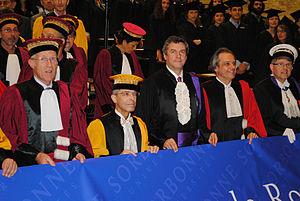
De gauche à droite
La robe universitaire, également appelée toge universitaire, est le vêtement officiel des universitaires français. Elle est différente selon le grade universitaire ou la fonction académique de celui qui la porte.
L’université Panthéon-Assas, officiellement Paris-II, ou plus fréquemment Assas, est l'une des douze universités parisiennes, située dans le quartier latin des 5ᵉ et 6ᵉ arrondissements de Paris. Elle est spécialisée dans l'enseignement du droit, de la science politique, des sciences économiques, de la gestion et de l'information et de la communication. Elle est créée en 1970 à partir de la scission de la faculté de droit et de sciences économiques de l'université de Paris. Elle constitue une institution de référence dans le milieu juridique.
L'université Pierre-et-Marie-Curie, Paris-VI d'après le Code de l'Éducation ou université Pierre et Marie Curie - UPMC selon les statuts, est une université française ayant existé de 1971 à 2017 et située à Paris, spécialisée en sciences et médecine répartis principalement entre les campus de Jussieu pour les sciences, et des campus hospitaliers de la Pitié-Salpêtrière, Saint-Antoine, Trousseau et Tenon pour la médecine. Elle est créée le 1ᵉʳ janvier 1971 à partir de structures issues de la faculté des sciences et de la faculté de médecine de l'université de Paris et a fusionné le 1ᵉʳ janvier 2018 avec l'Université Paris IV pour former la faculté des sciences et la faculté de médecine d'une nouvelle entité sous le nom de Sorbonne Université.